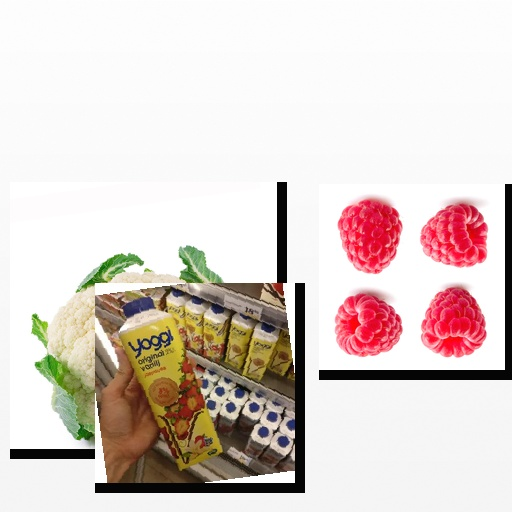
Food items: raspberry, cauliflower, strawberry_yogurt